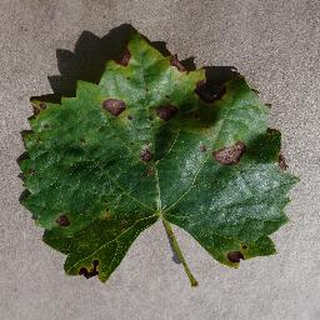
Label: grape_black_rot